Emancipation Proclamation

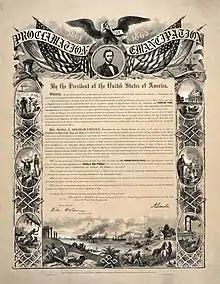

Lincoln first discussed the proclamation with his cabinet in July 1862. He drafted his preliminary proclamation and read it to Secretary of State William Seward and Secretary of the Navy Gideon Welles, on July 13. Seward and Welles were at first speechless, then Seward referred to possible anarchy throughout the South and resulting foreign intervention; Welles apparently said nothing. On July 22, Lincoln presented it to his entire cabinet as something he had determined to do and he asked their opinion on wording. Although Secretary of War Edwin Stanton supported it, Seward advised Lincoln to issue the proclamation after a major Union victory, or else it would appear as if the Union was giving "its last shriek of retreat". Walter Stahr, however, writes, "There are contemporary sources, however, that suggest others were involved in the decision to delay", and Stahr quotes them.